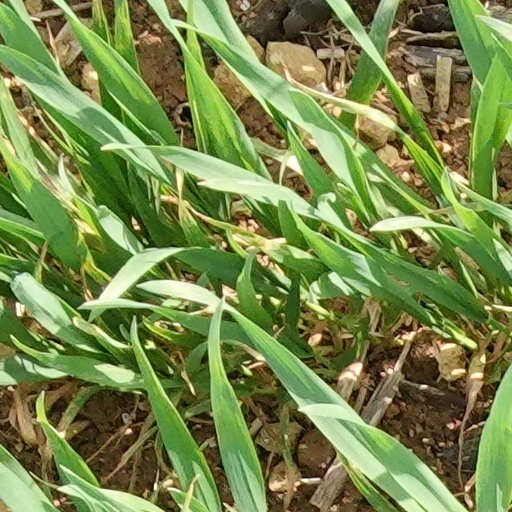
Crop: wheat